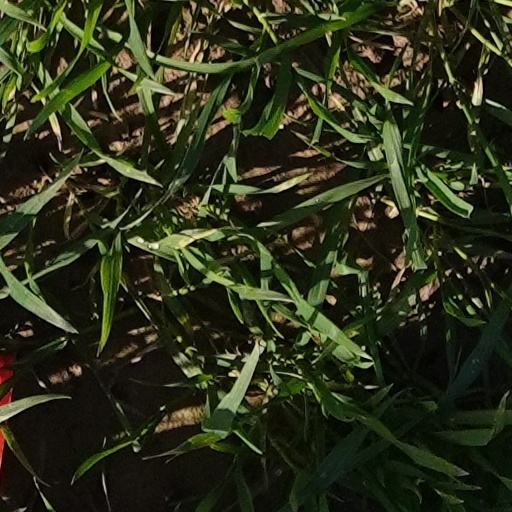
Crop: wheat